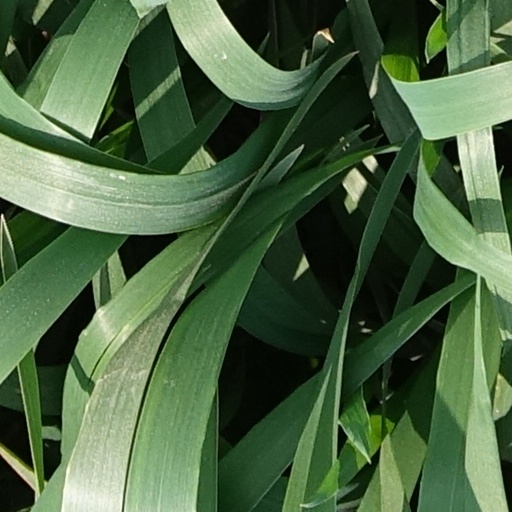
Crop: wheat